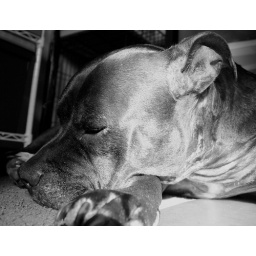
My boy sleeping in the sun.